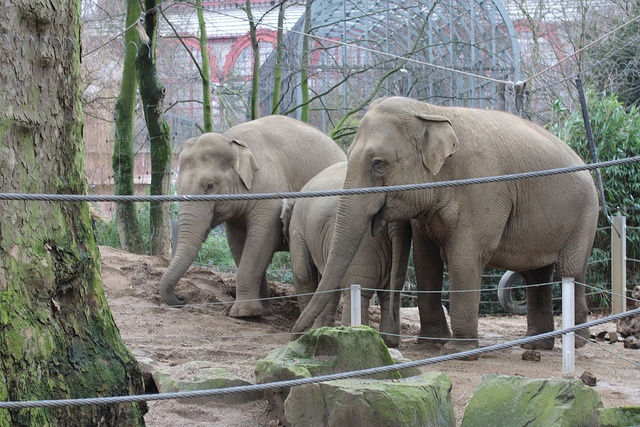
A herd of elephants playing in the dirt.
Three elephants stand next to each other in their enclosure.
a couple of big elephants by a fence
Three elephants standing in a rocky area next to a tree.
Three elephants behind the cables of their enclosure.